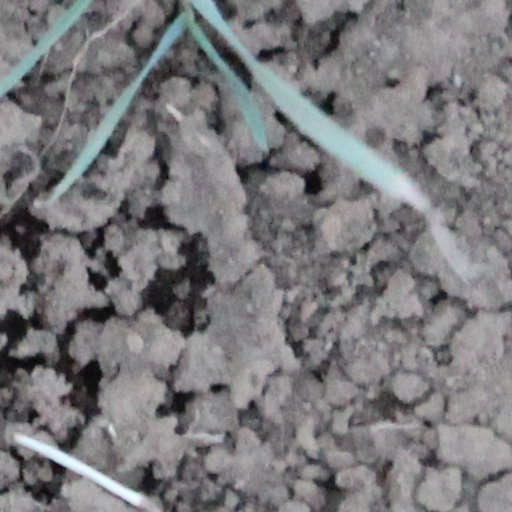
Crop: wheat